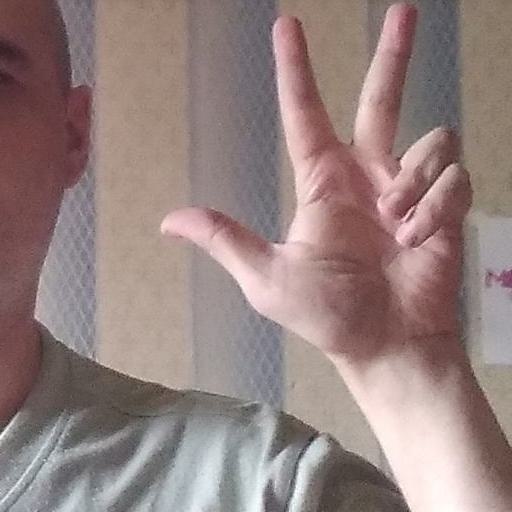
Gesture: three2